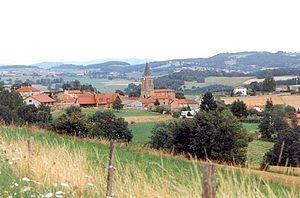
Croizet Vue générale
Croizet-sur-Gand est une commune française située dans le département de la Loire en région Auvergne-Rhône-Alpes.